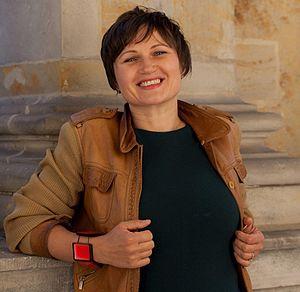
Dorota Budna est une costumière et productrice polonaise, née le 4 septembre 1969.